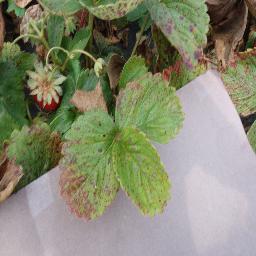
Label: Strawberry___Leaf_scorch